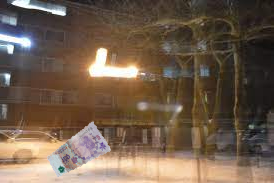
Denominación: 100